Hammerhead shark

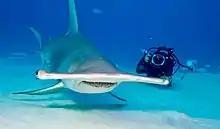
A hammerhead shark gliding along the sea bed

Since sharks do not have mineralized bones and rarely fossilize, only their teeth are commonly found as fossils. Their closest relatives are the requiem sharks (Carcharinidae). Based on a recent combined molecular and paleontological study, the ancestor of the hammerheads probably lived in the Cretaceous or Paleocene. Definitive fossils of the family date back to the Eocene. Prior DNA studies had estimated the family to have arisen in the Miocene, about 20 million years ago.